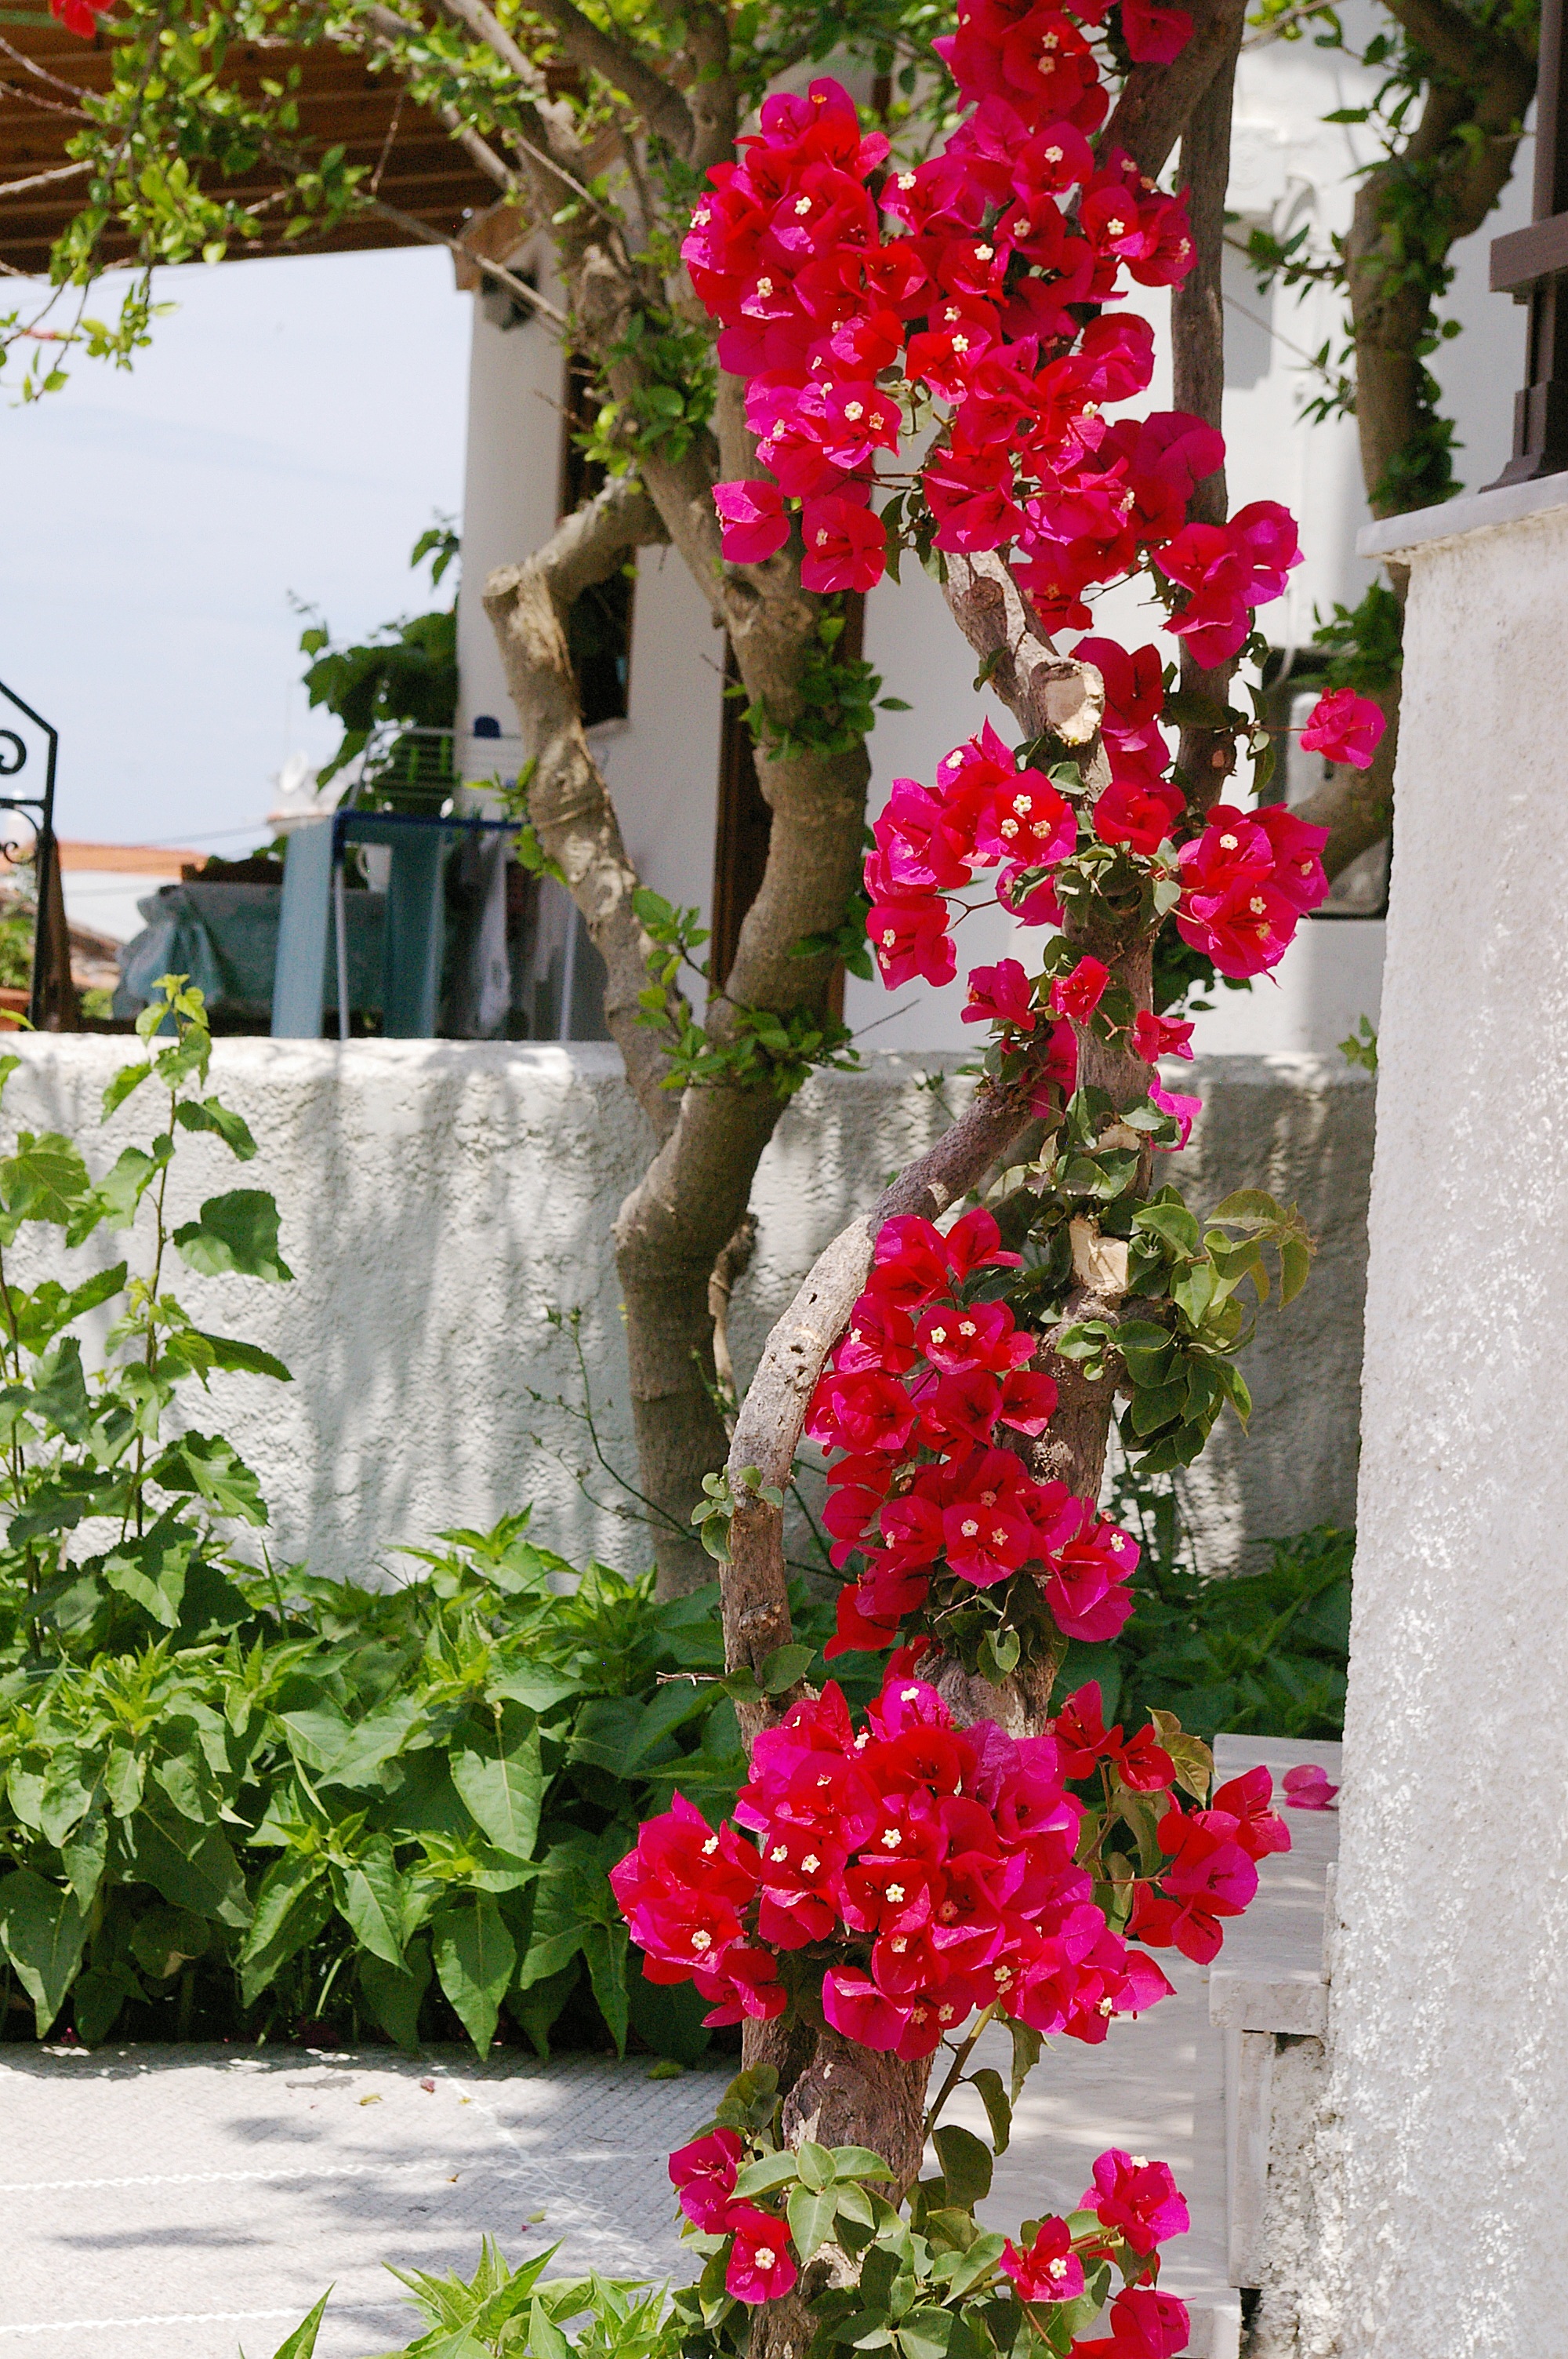
tree, blossom, plant, road, flower, bloom, summer, rose, spring, mediterranean, red, botany, climber, garden, flora, shrub, greece, beautiful, bougainvillea, yard, floristry, hollyhocks, flowering plant, garden roses, flowering trees, flower bouquet, floral design, four o clock plant, land plant, flower arranging